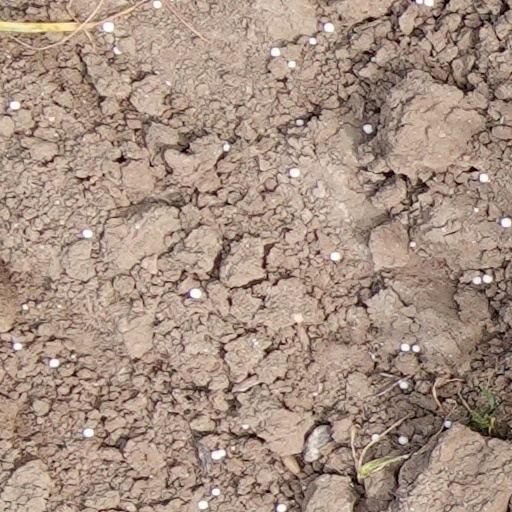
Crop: wheat